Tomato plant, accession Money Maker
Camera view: tilt-top (135 deg); turntable rotation: 60 degrees
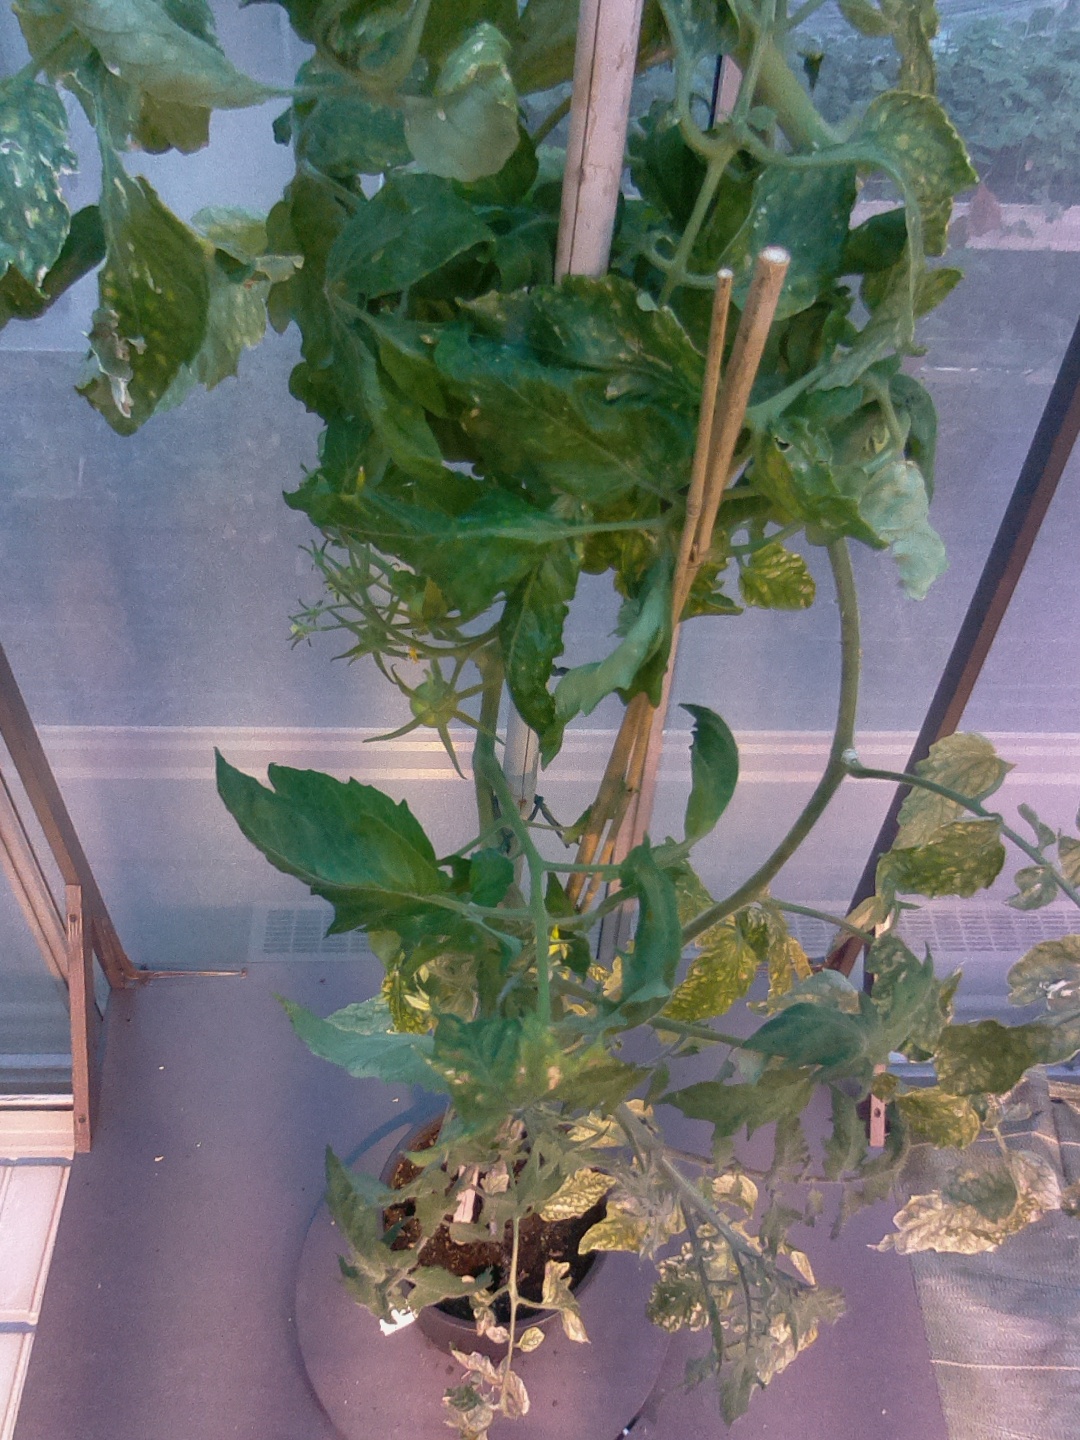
BBCH growth stage 76: 60%-70% of final fruit size